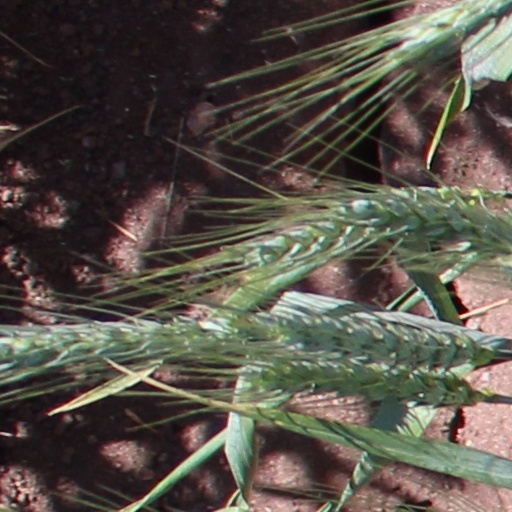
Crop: wheat